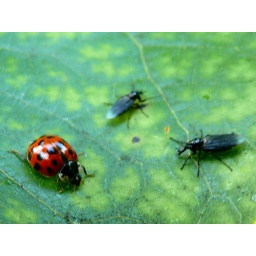
On a tree in the Botanic Garden, the tree was covered in swarming black flies, you can see a couple here.